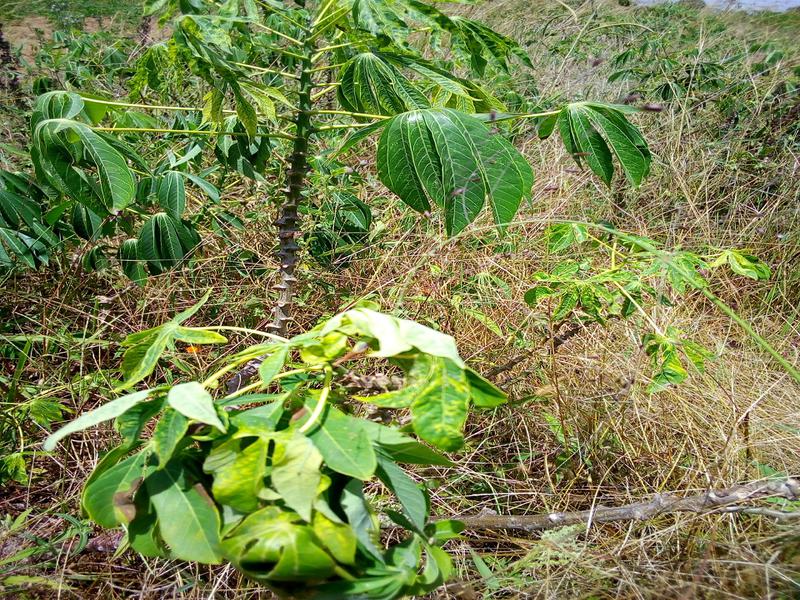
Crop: cassava
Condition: mosaic_disease